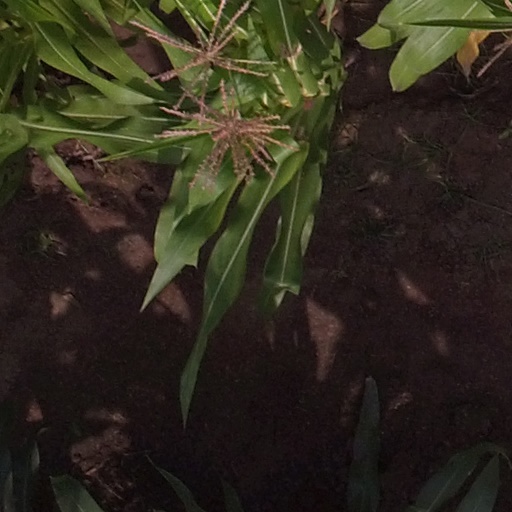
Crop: maize; corn